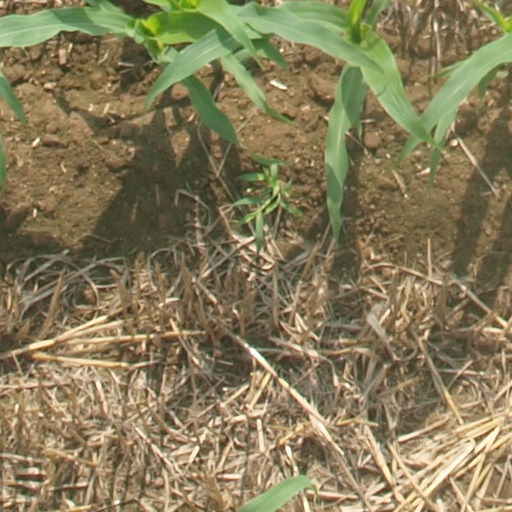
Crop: maize; corn